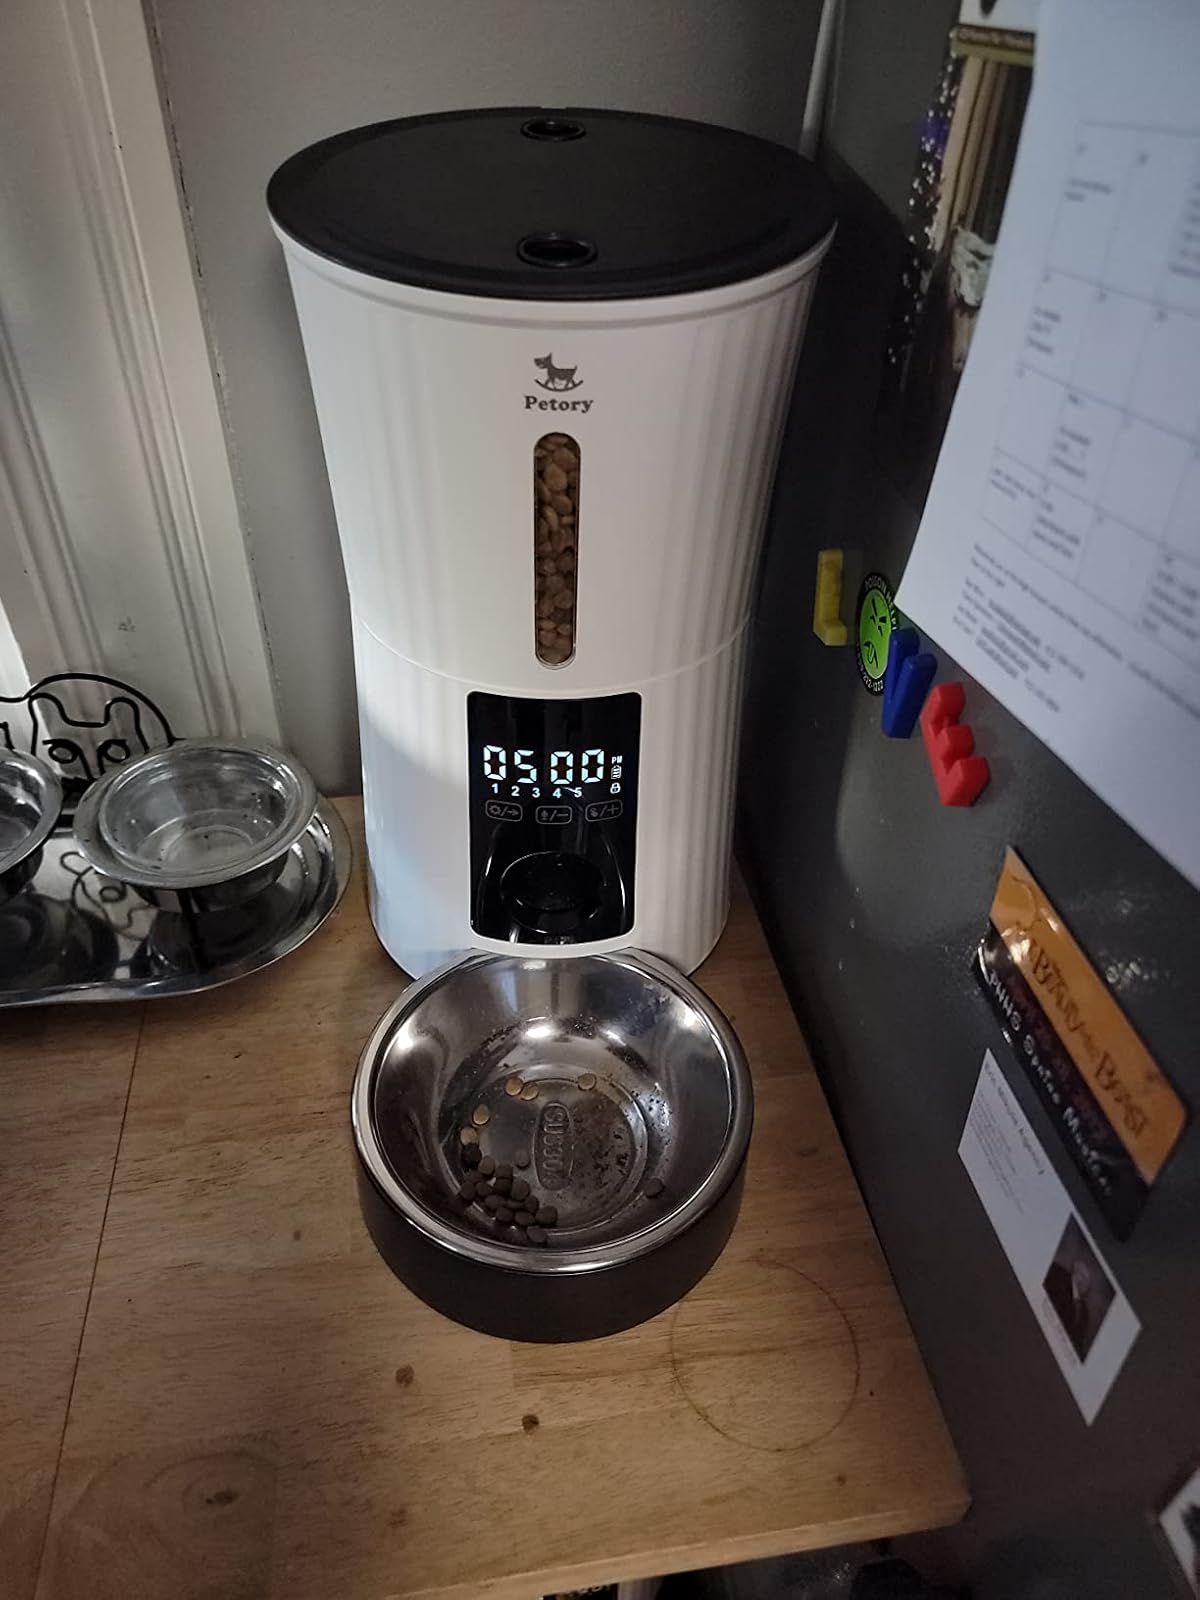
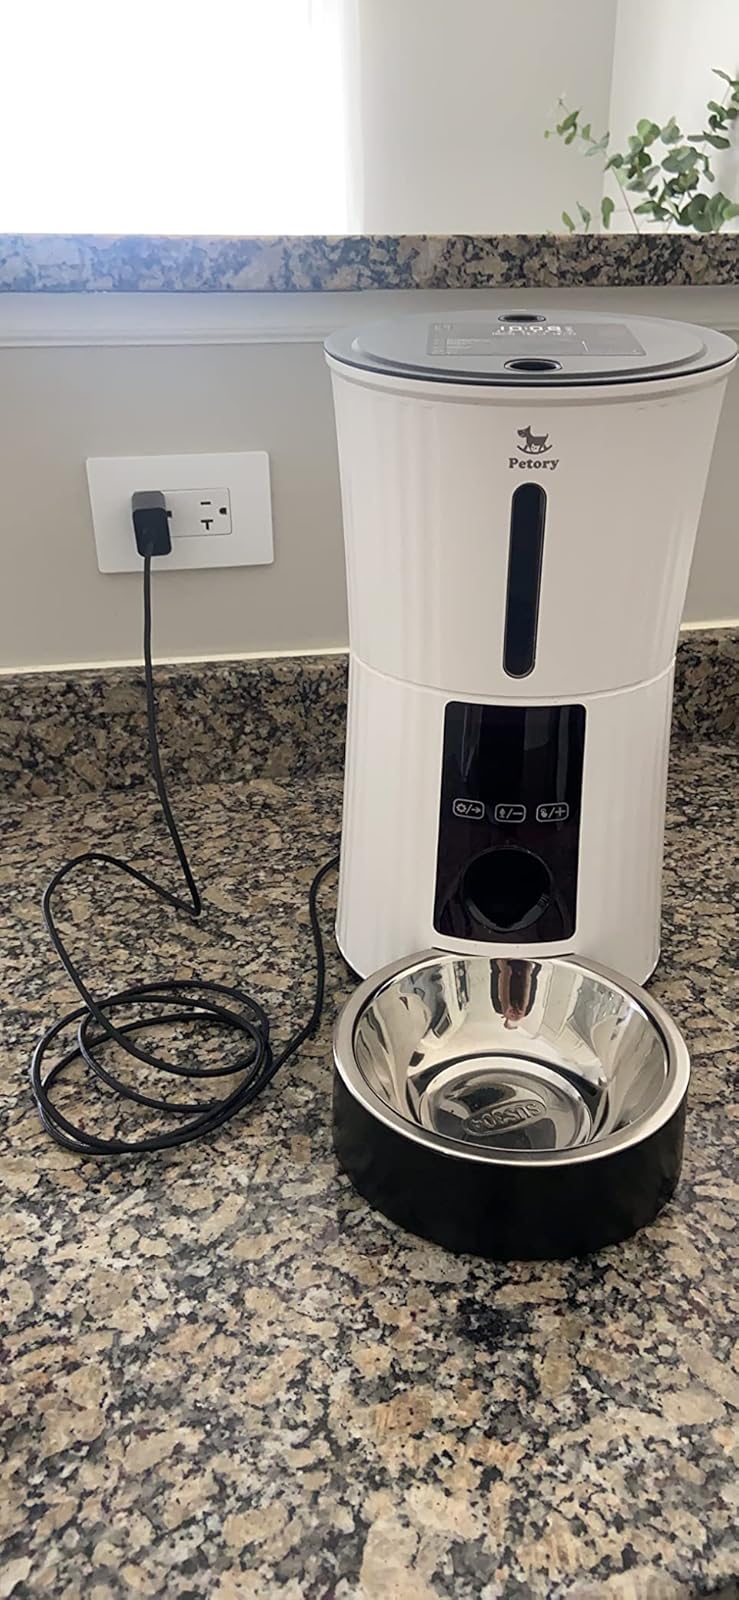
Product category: items_feeder
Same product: yes